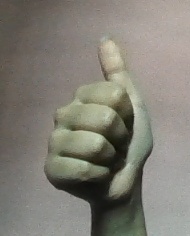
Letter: aleff